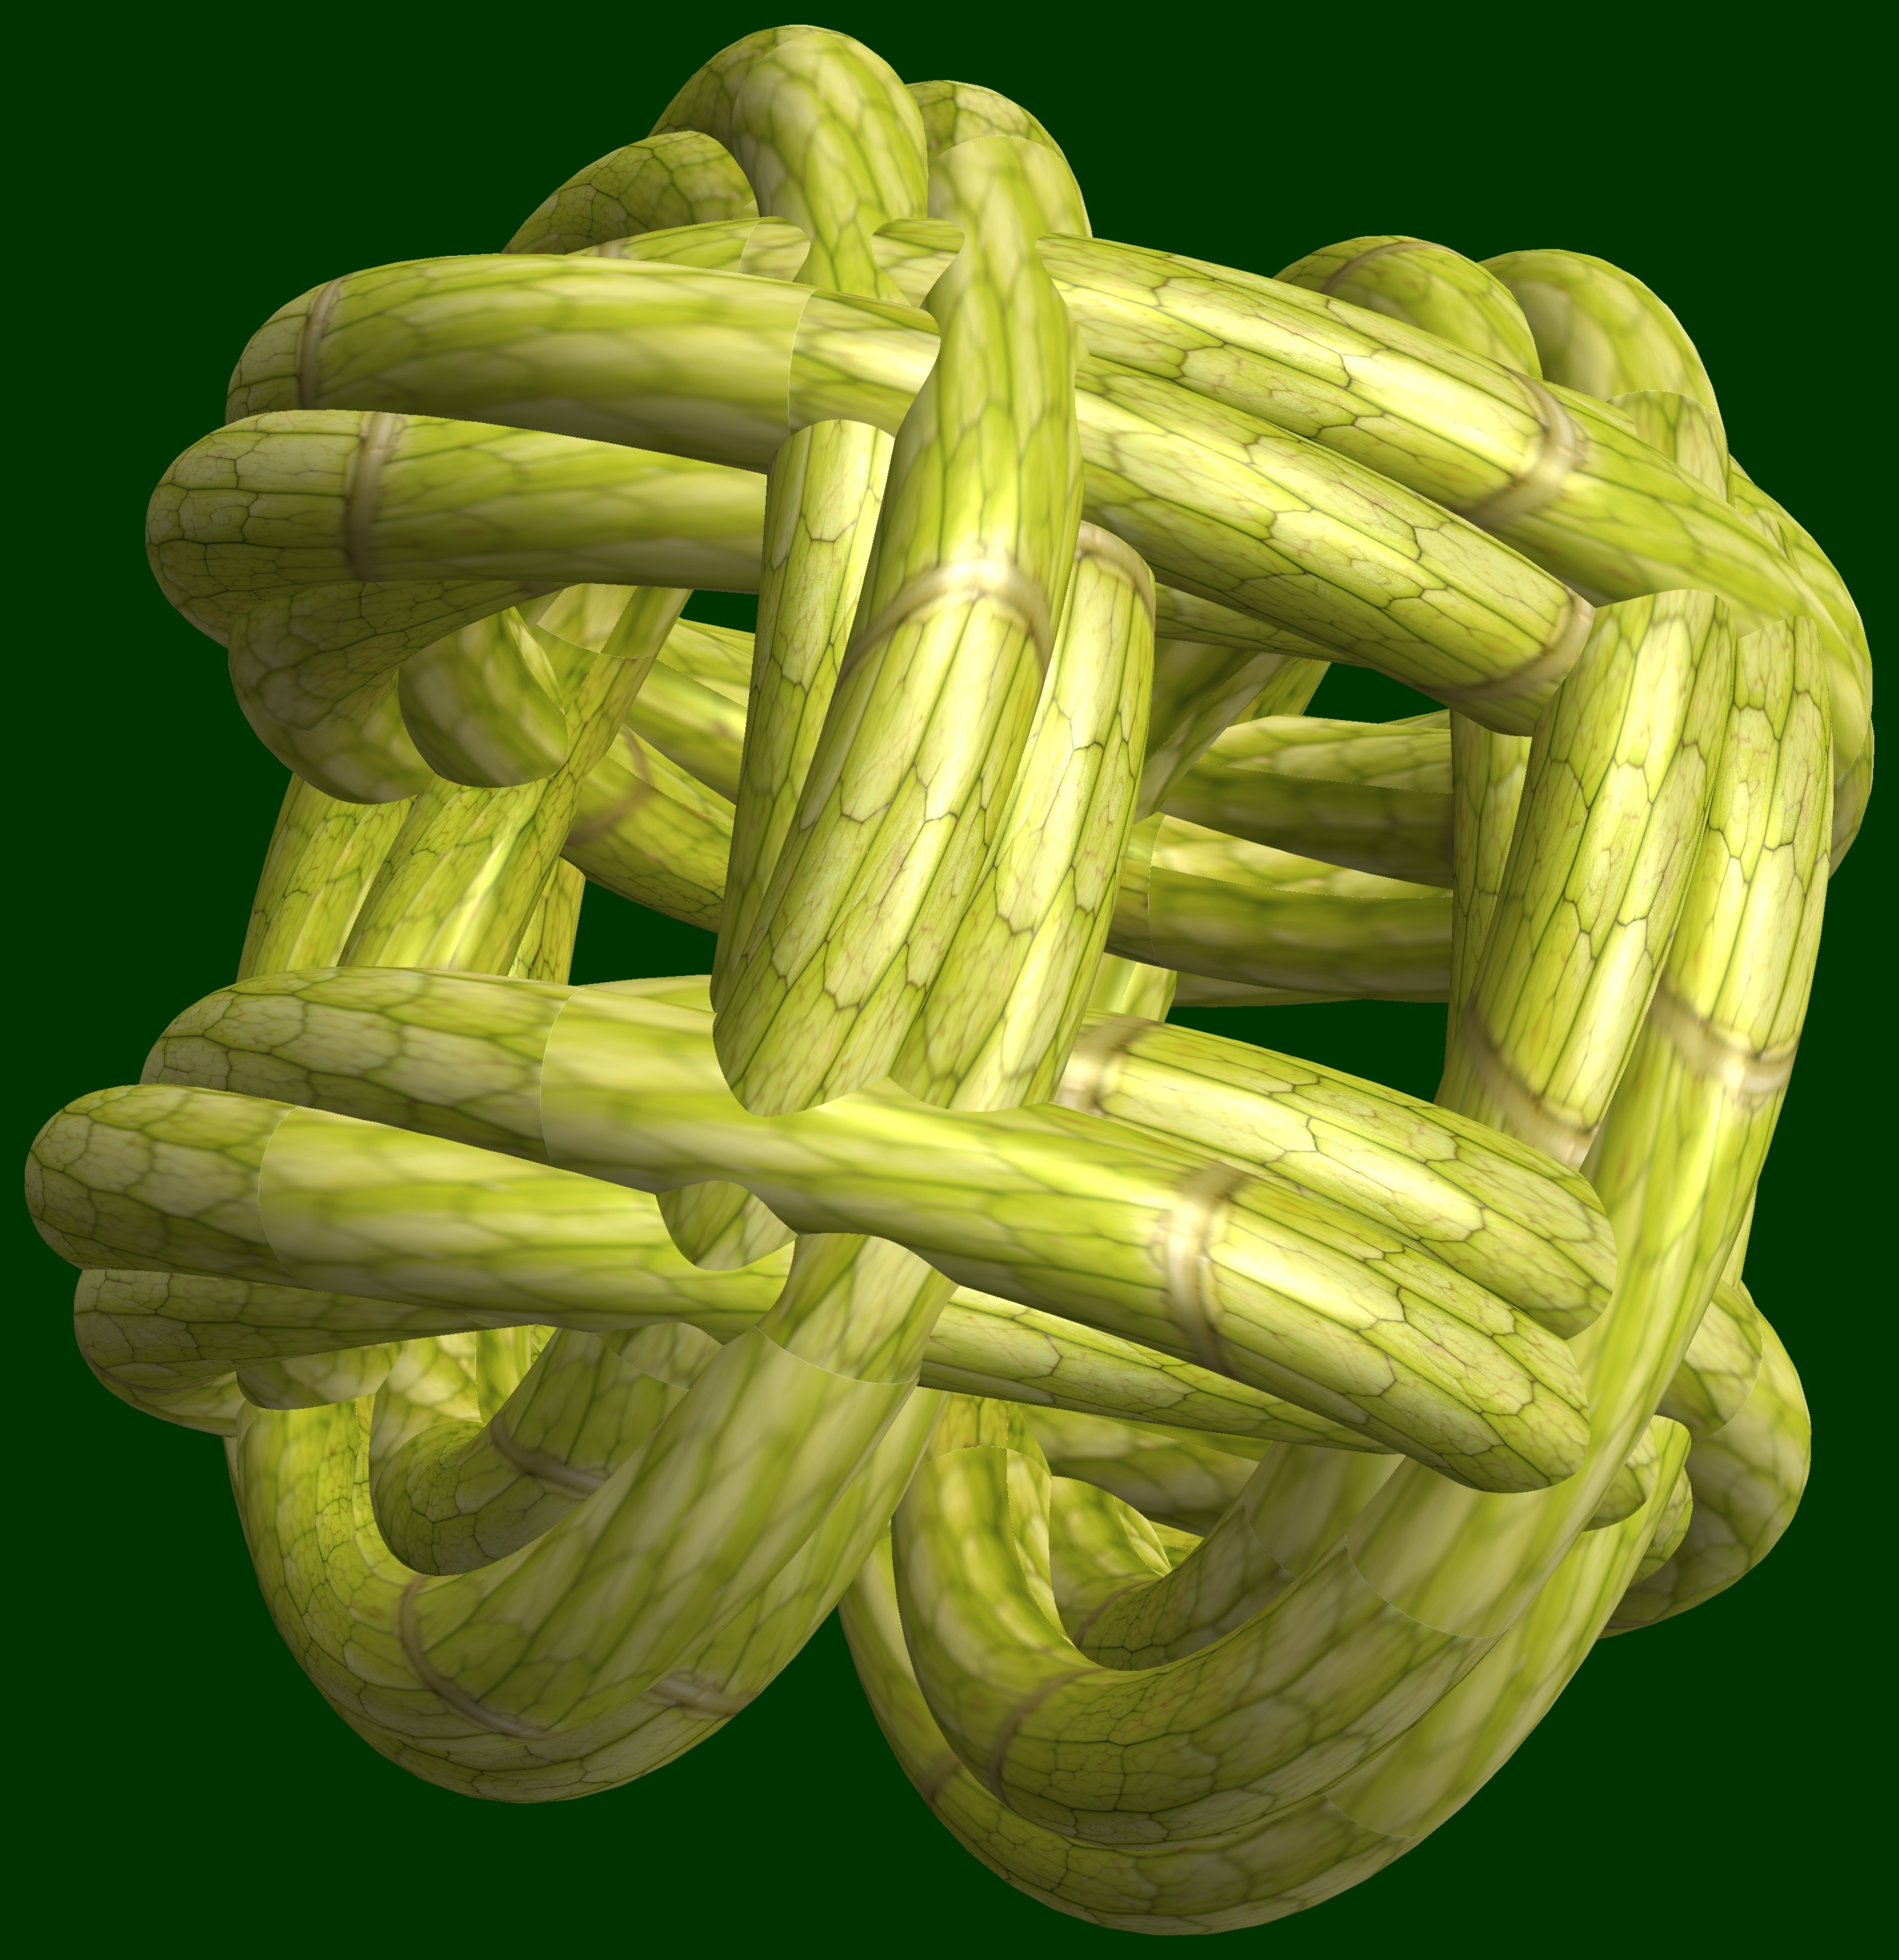
abstract, structure, plant, fruit, texture, flower, pattern, food, produce, vegetable, crop, geometry, gourd, sculpture, design, symmetry, 3d, graphic, shape, knot, citron, torus, mathematica, cg, parametricplot3d, code, program, algorithm, mapping, geometricsculpture, cucurbita, flowering plant, plant stem, land plant, cucumber gourd and melon family, momordica charantia